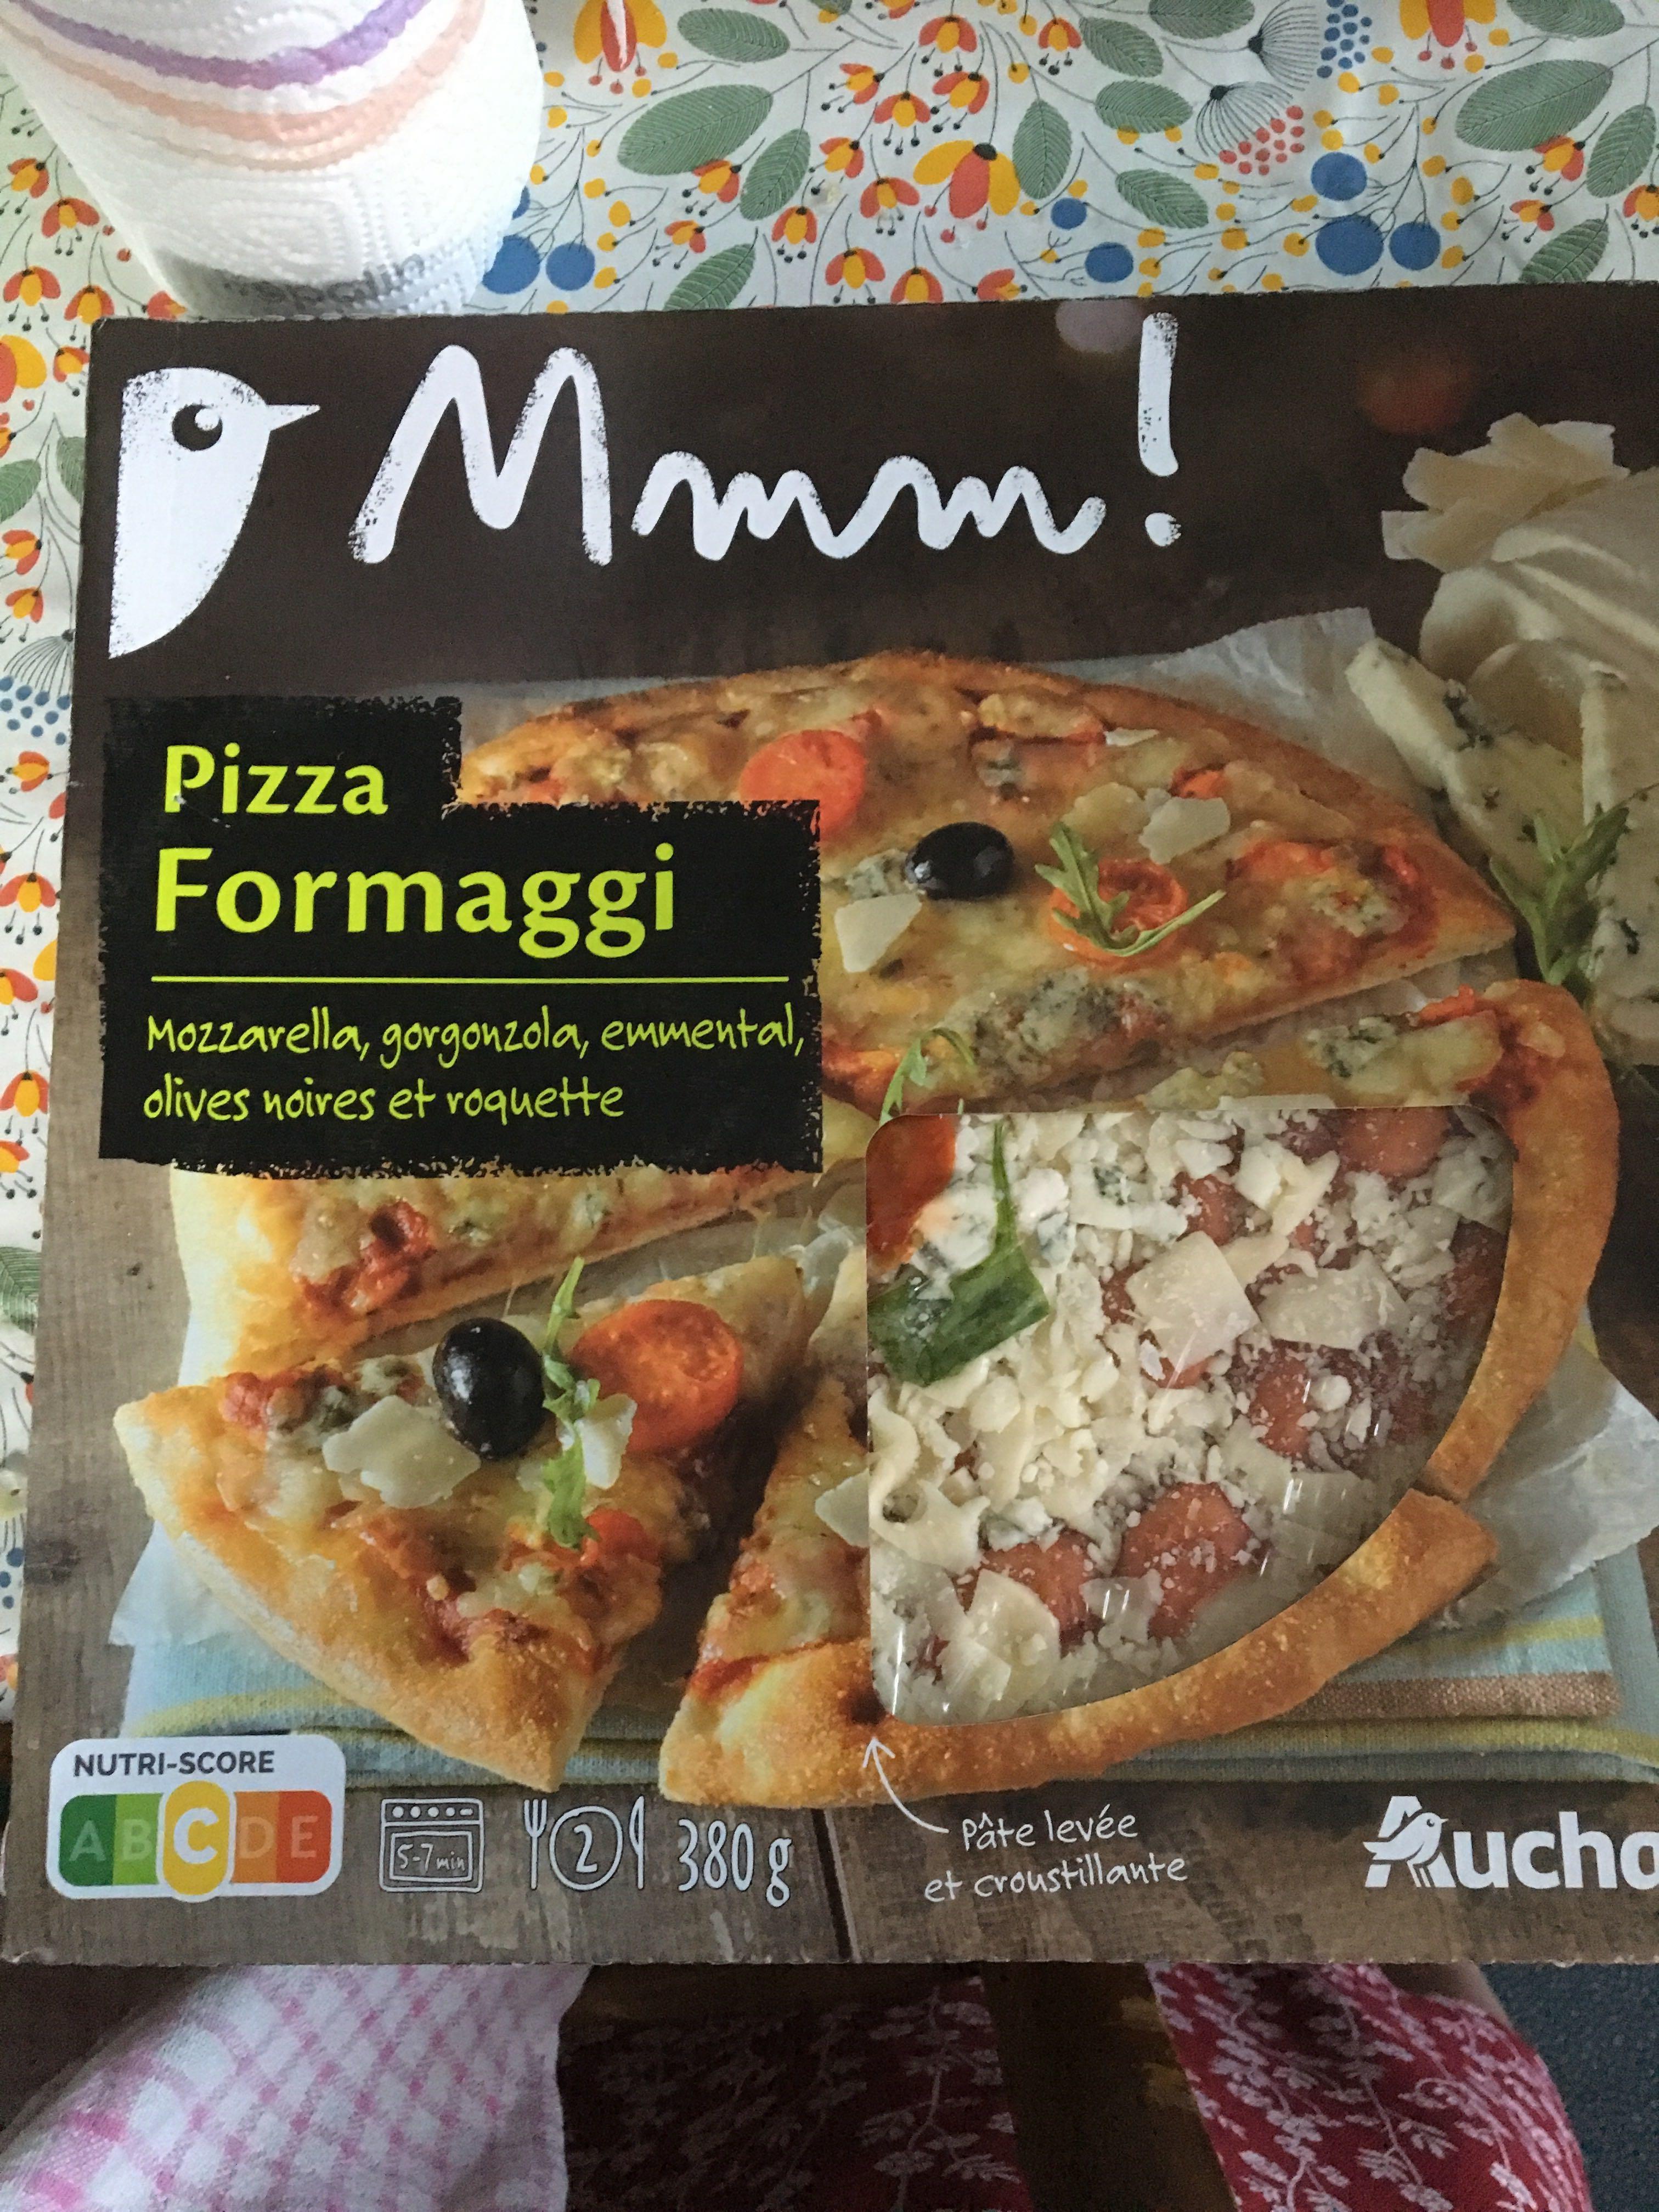
Nutri-Score label: nutriscore-c